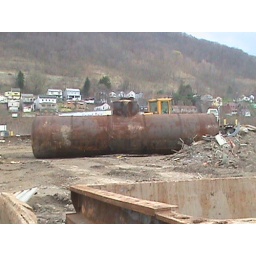
End of the line for an old railroad tanker car at Automatic Recycling in Benwood WV.